Jihane Almira Chedid

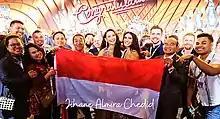
Chedid (center) together with her supporters after being crowned Miss Supranational Asia 2021 on 21 August 2021.

Chedid brought a national costume weighed with Sumba Island "Equus caballus"-inspired ensemble, "Equus caballus" is a Savannah horses that is endemic to the Indonesian islands of Sumba - Lesser Sunda Islands, that has lived since a million years ago, the costume named ""The Dashing Of Equus caballus"" was designed by Jember Fashion Carnival. The costume also features "Mamuli" and "Marangga", precious gold ornaments with 10.000 rhinestones beading that wore by the Anakalang Queens of Sumba.